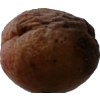
Label: peach